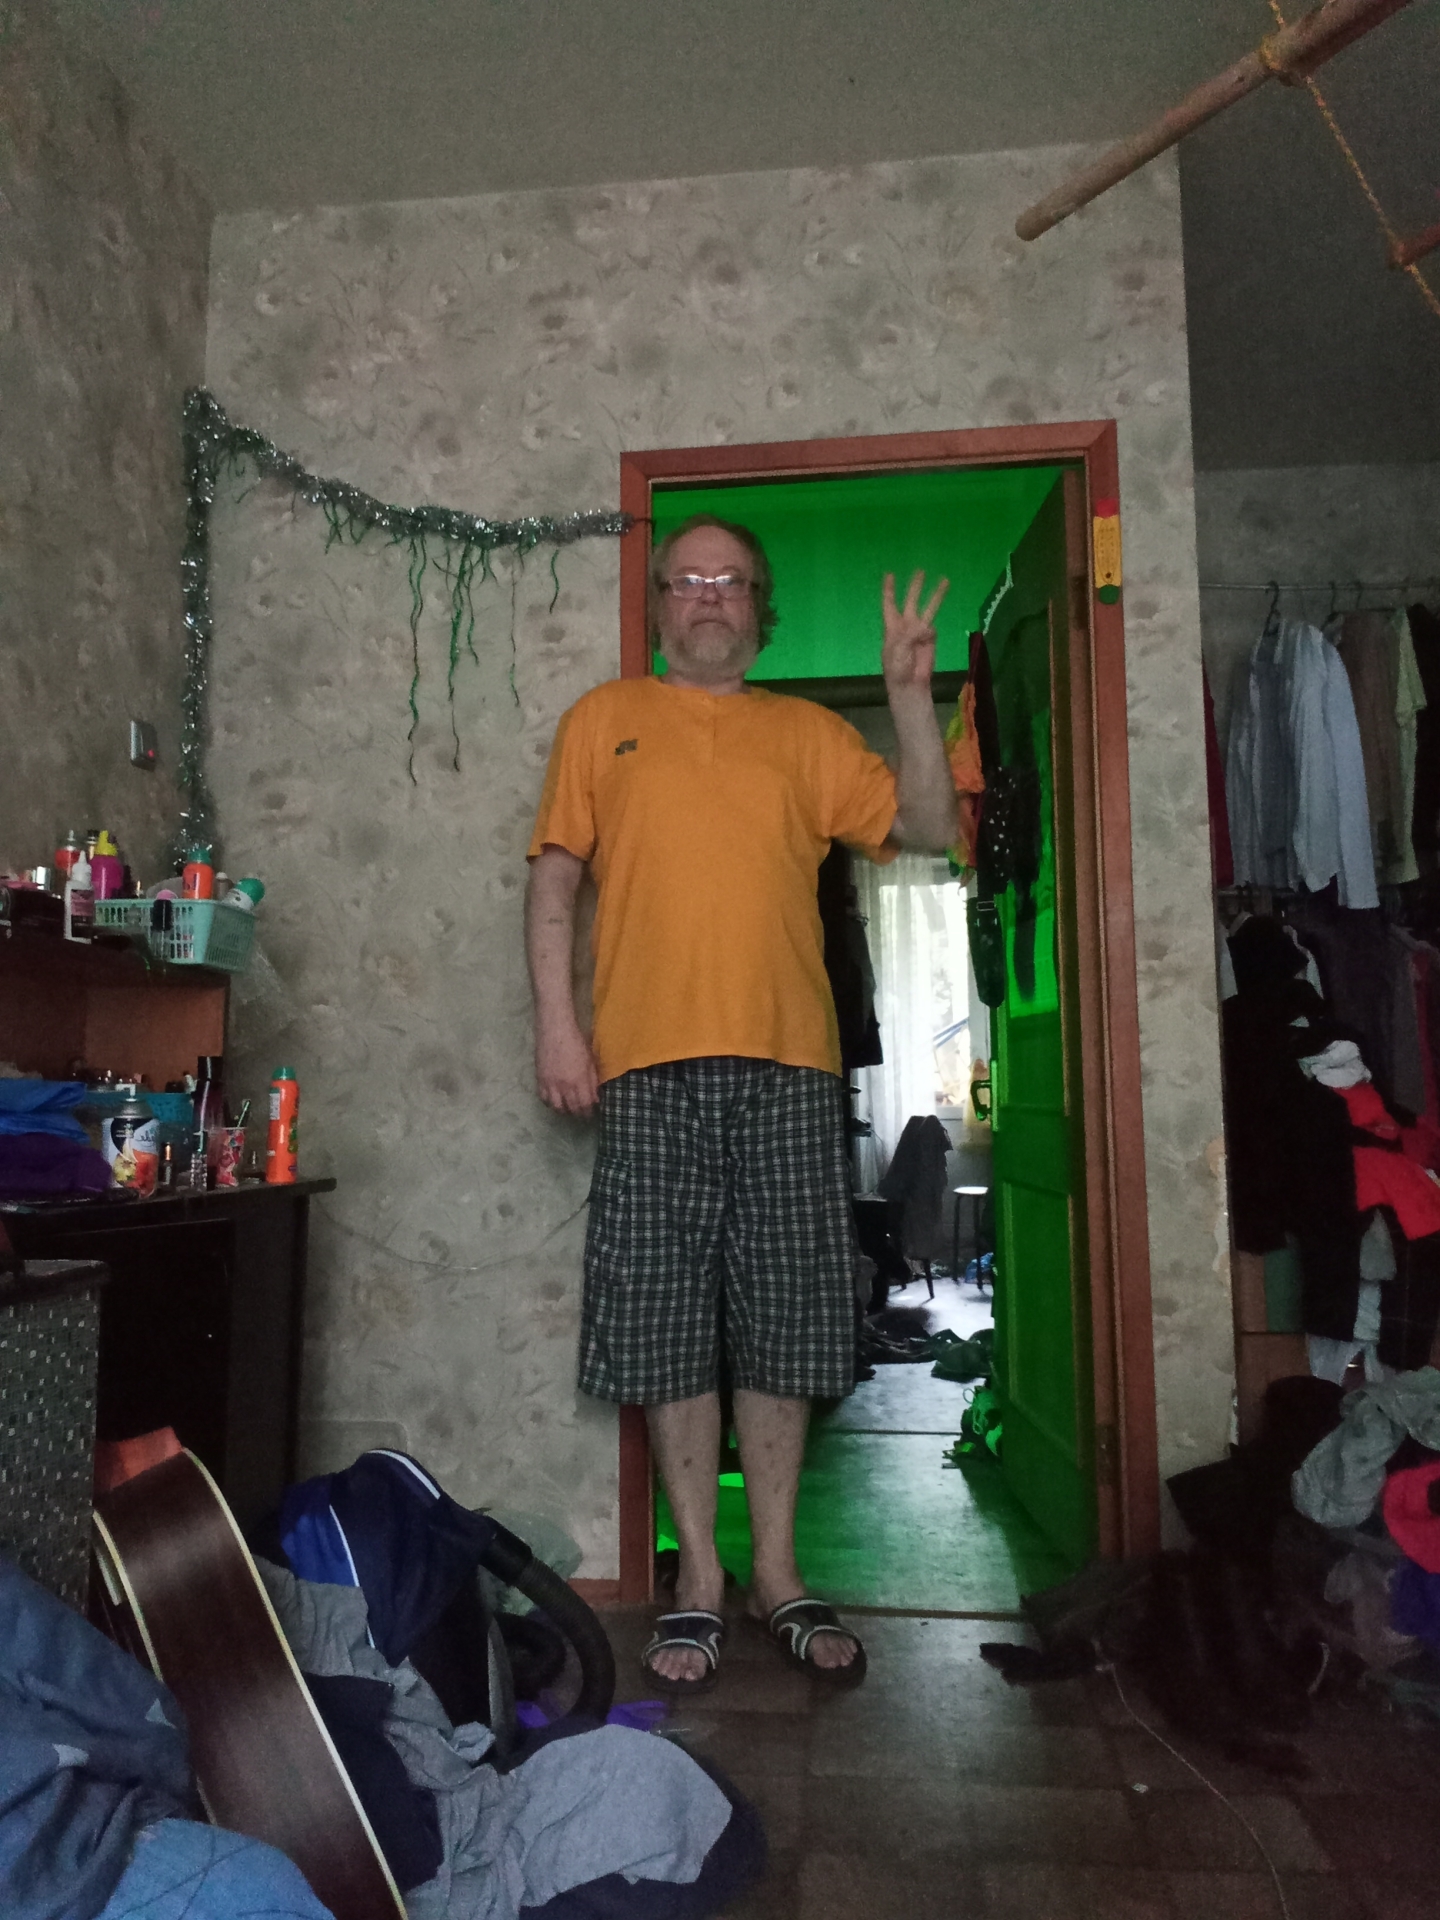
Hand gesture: three